Hendrick Zwaardecroon

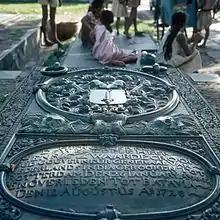
Swaardecroon's resting place

Zwaardecroon died on 12 August 1728 in his estate at Kaduang near Batavia. He said he felt more at home with ordinary townsfolk, and so at his request he was not buried with his predecessors as Governor-General, but in the graveyard of the "Portuguese Church Outside the Walls at Batavia" (Portuguese Buitenkerk) in Batavia, where his grave can still be visited.